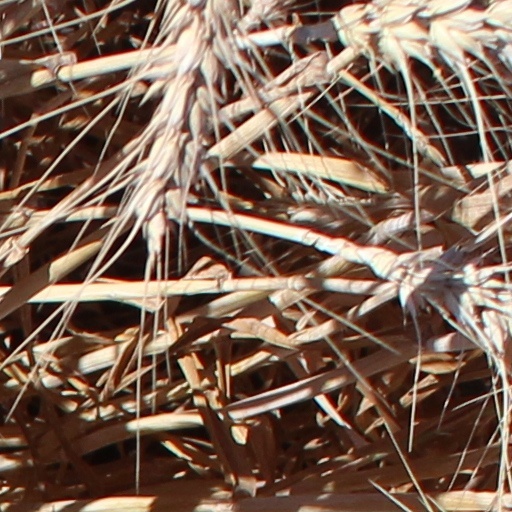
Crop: wheat